John Philip Sousa Bridge

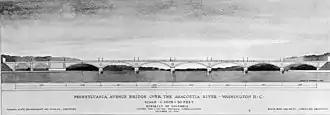
Design approved in 1937 by the U.S. Commission of Fine Arts for the Sousa Bridge.

Captain Whitehurst's study, as expected, recommended approval of a new bridge in the same location as the existing bridge, and in President Roosevelt's fiscal 1938 budget for the city $325,000 was recommended to begin construction. This would allow surveys and designs to be completed. The total cost of the new span was estimated at $1.25 million. The Subcommittee of the House Appropriations Committee, however, stripped the funding for a new bridge and inserted a $40,000 appropriation for repairs instead, after concluding that rising steel prices meant a new bridge could not be constructed for less than $2 million. The Subcommittee of the Senate Appropriations Committee restored the $325,000 appropriation on June 5. The full Senate adopted the subcommittee's recommendation on June 8. But the conference committee stripped the appropriation from the final bill.